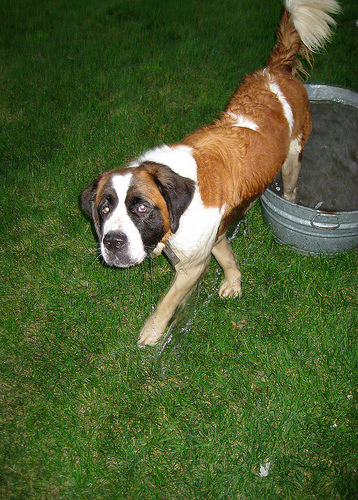
Animal: dog
Breed: saint_bernard